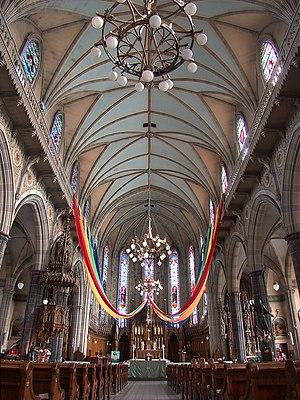
Église Saint-Pierre-Apôtre, Montréal, Québec, Canada.
L'église Saint-Pierre-Apôtre est une église catholique située au 1201, rue de la Visitation dans l'Arrondissement Ville-Marie de Montréal. Elle est au cœur du quartier gai de Montréal.